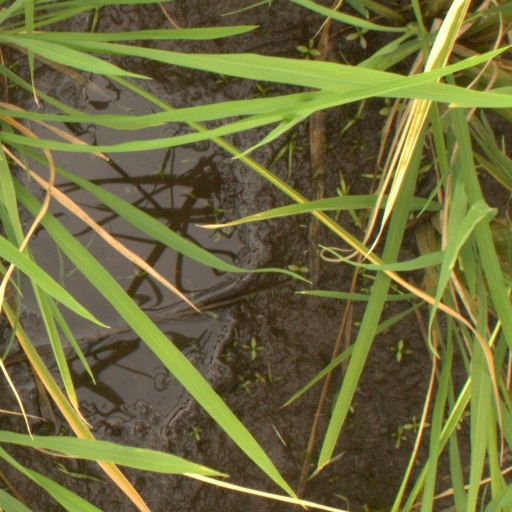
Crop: rice